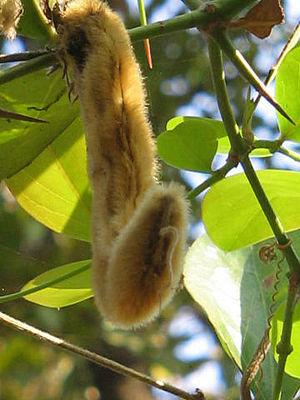
Le pois mascate est une plante annuelle qu'on retrouve dans les régions tropicales de l'Inde et de l'Afrique.
Le poil à gratter est un groupe de poudres ou de substances poudreuses qui provoquent des démangeaisons au contact de la peau humaine. Il est utilisé habituellement pour faire une farce ou de l'humour potache aux dépens d'une victime insoupçonneuse.